St. Elmo (1910 Thanhouser film)

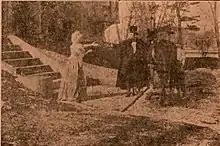
A film still from the lost work

St. Elmo is a 1910 American silent short drama produced by the Thanhouser Company. The scenario was adapted by Lloyd Lonergan from Augusta Jane Evans's 1866 novel of the same name. Frank H. Crane and Anna Rosemond play the leading roles in the simplified plot that was reliant on inter-titles to tell the story. The film follows St. Elmo who is engaged to his cousin Agnes, being betrayed by his friend Dick Hammond who has an affair with Agnes. St. Elmo challenges and kills Hammond in a duel. A young girl, Edna witnesses the duel and leads Agnes and the sheriff off the trail. St. Elmo disappears and returns five years later to woo Edna. She rejects then accepts his affections only to stop him from committing suicide. The production was met with mixed reviews by critics, but was successful. The film is presumed lost.